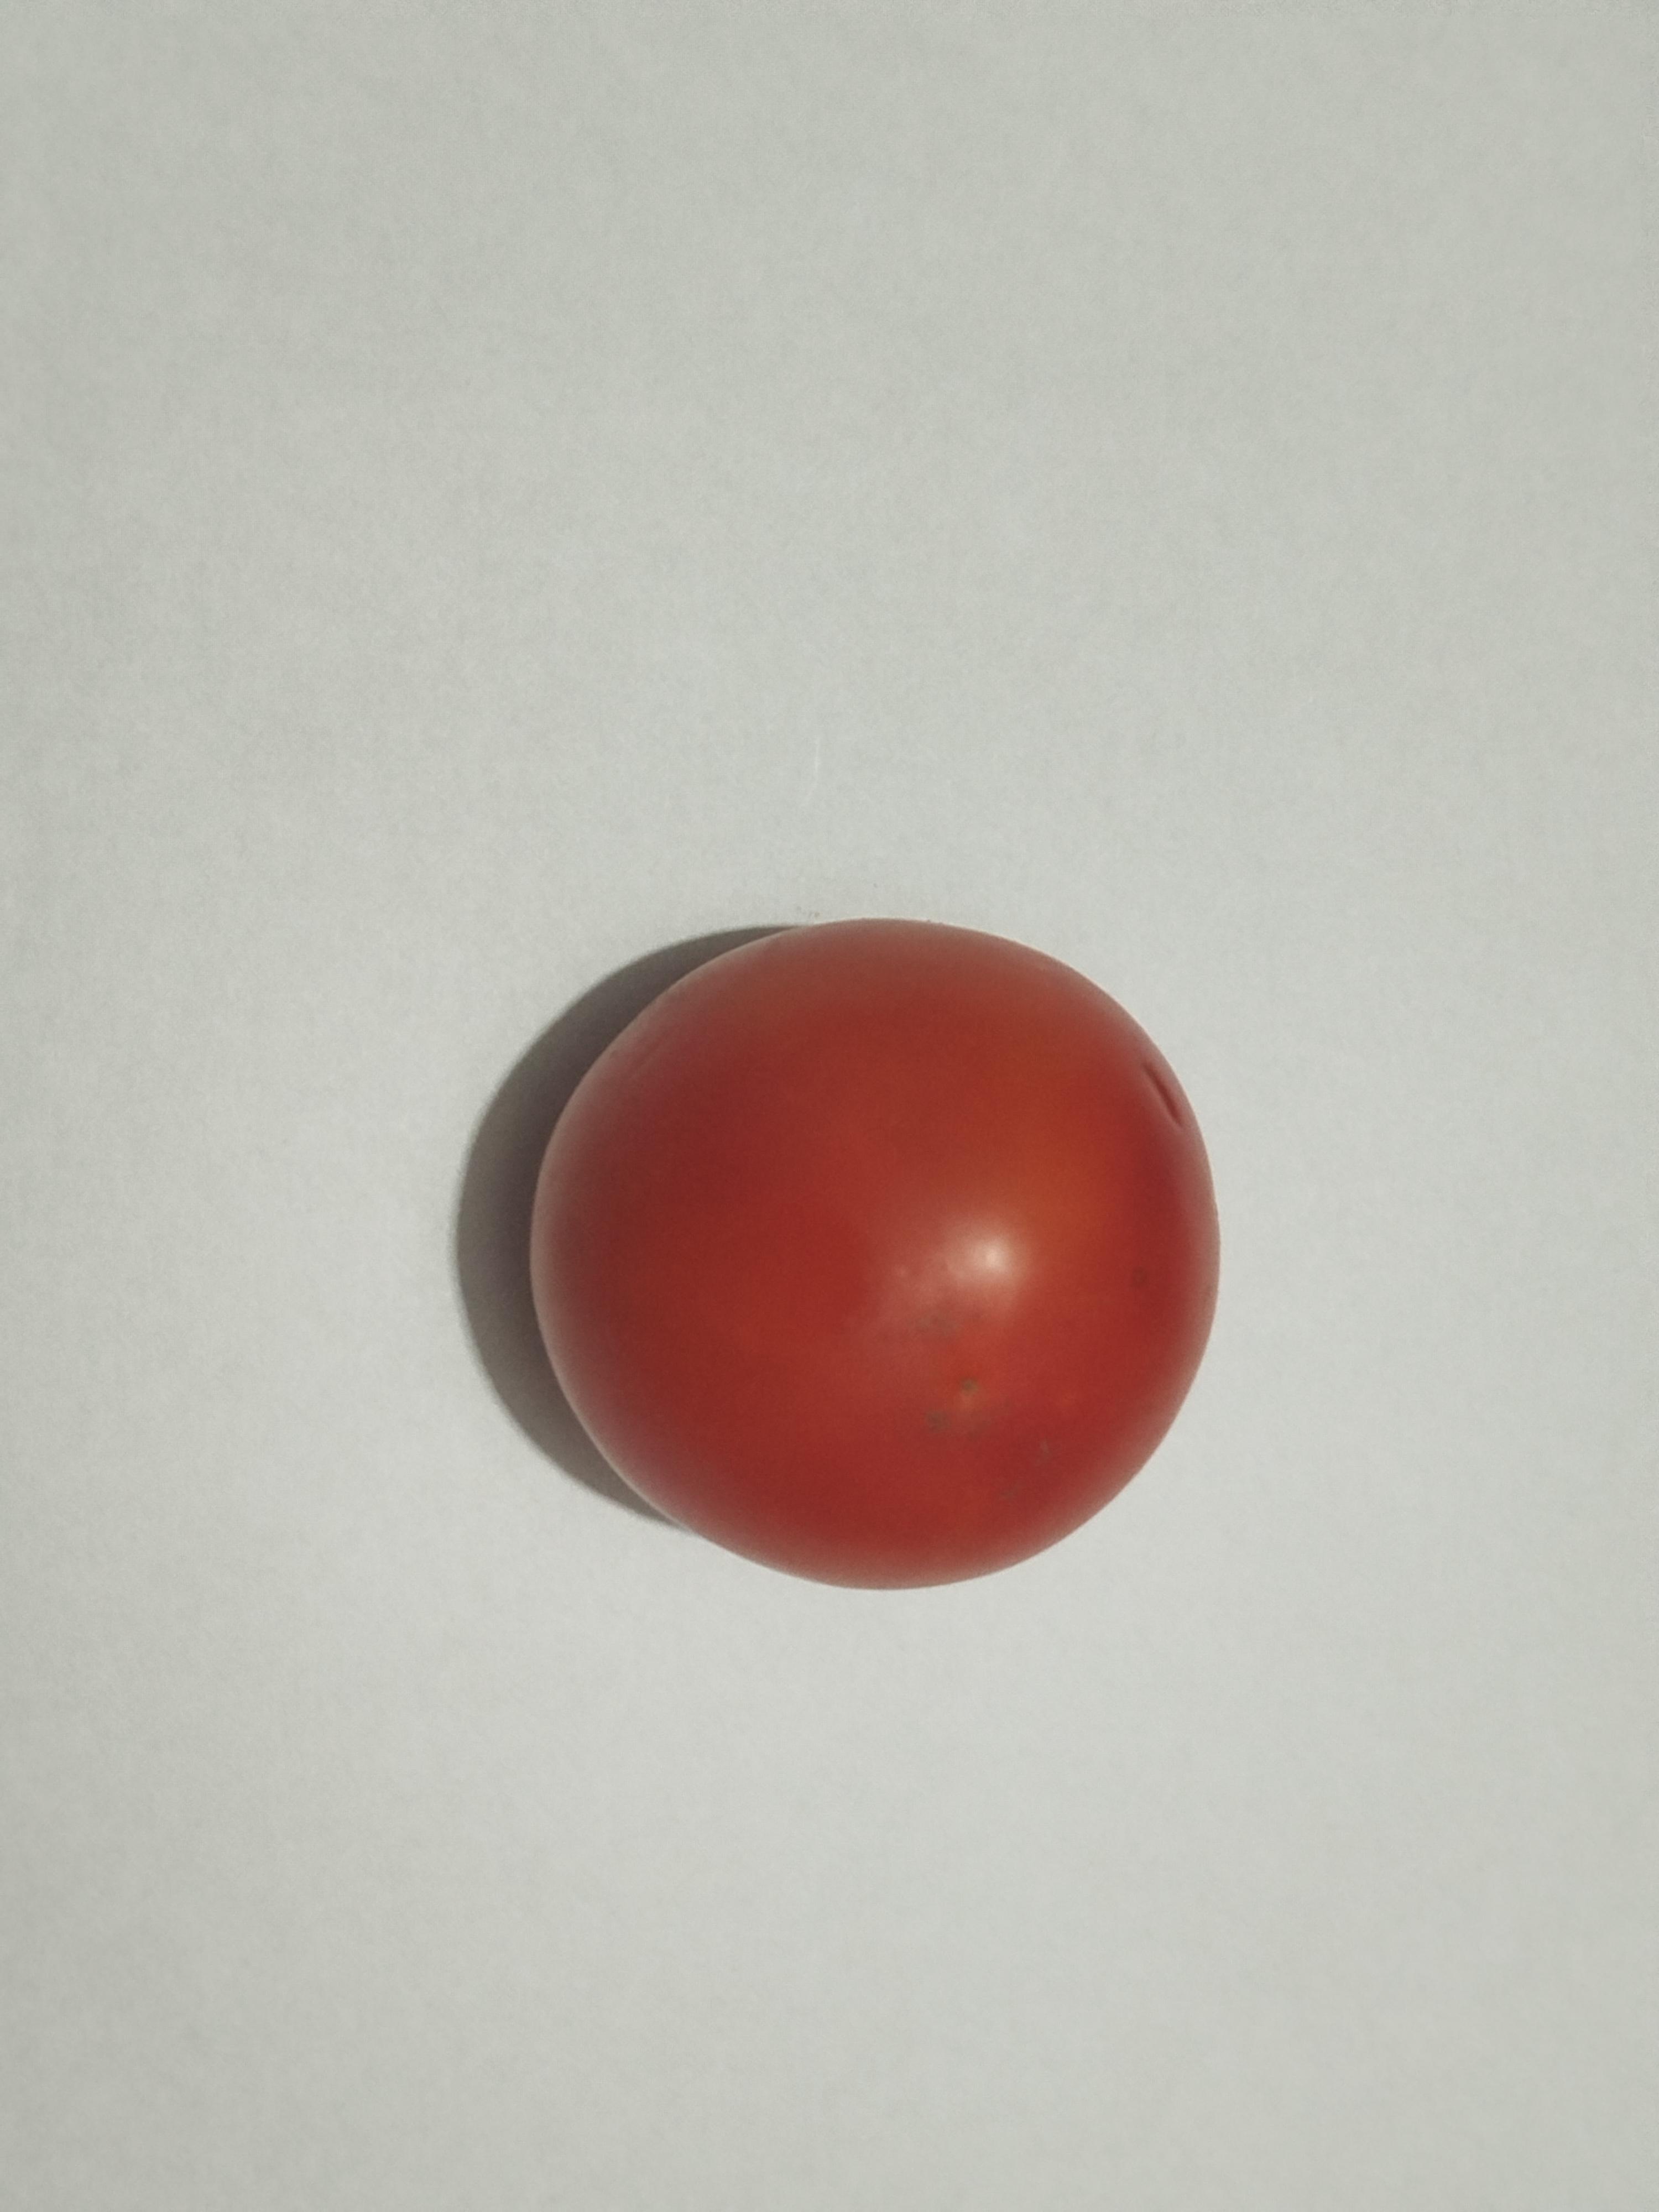
Label: Tomato